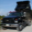
Label: truck